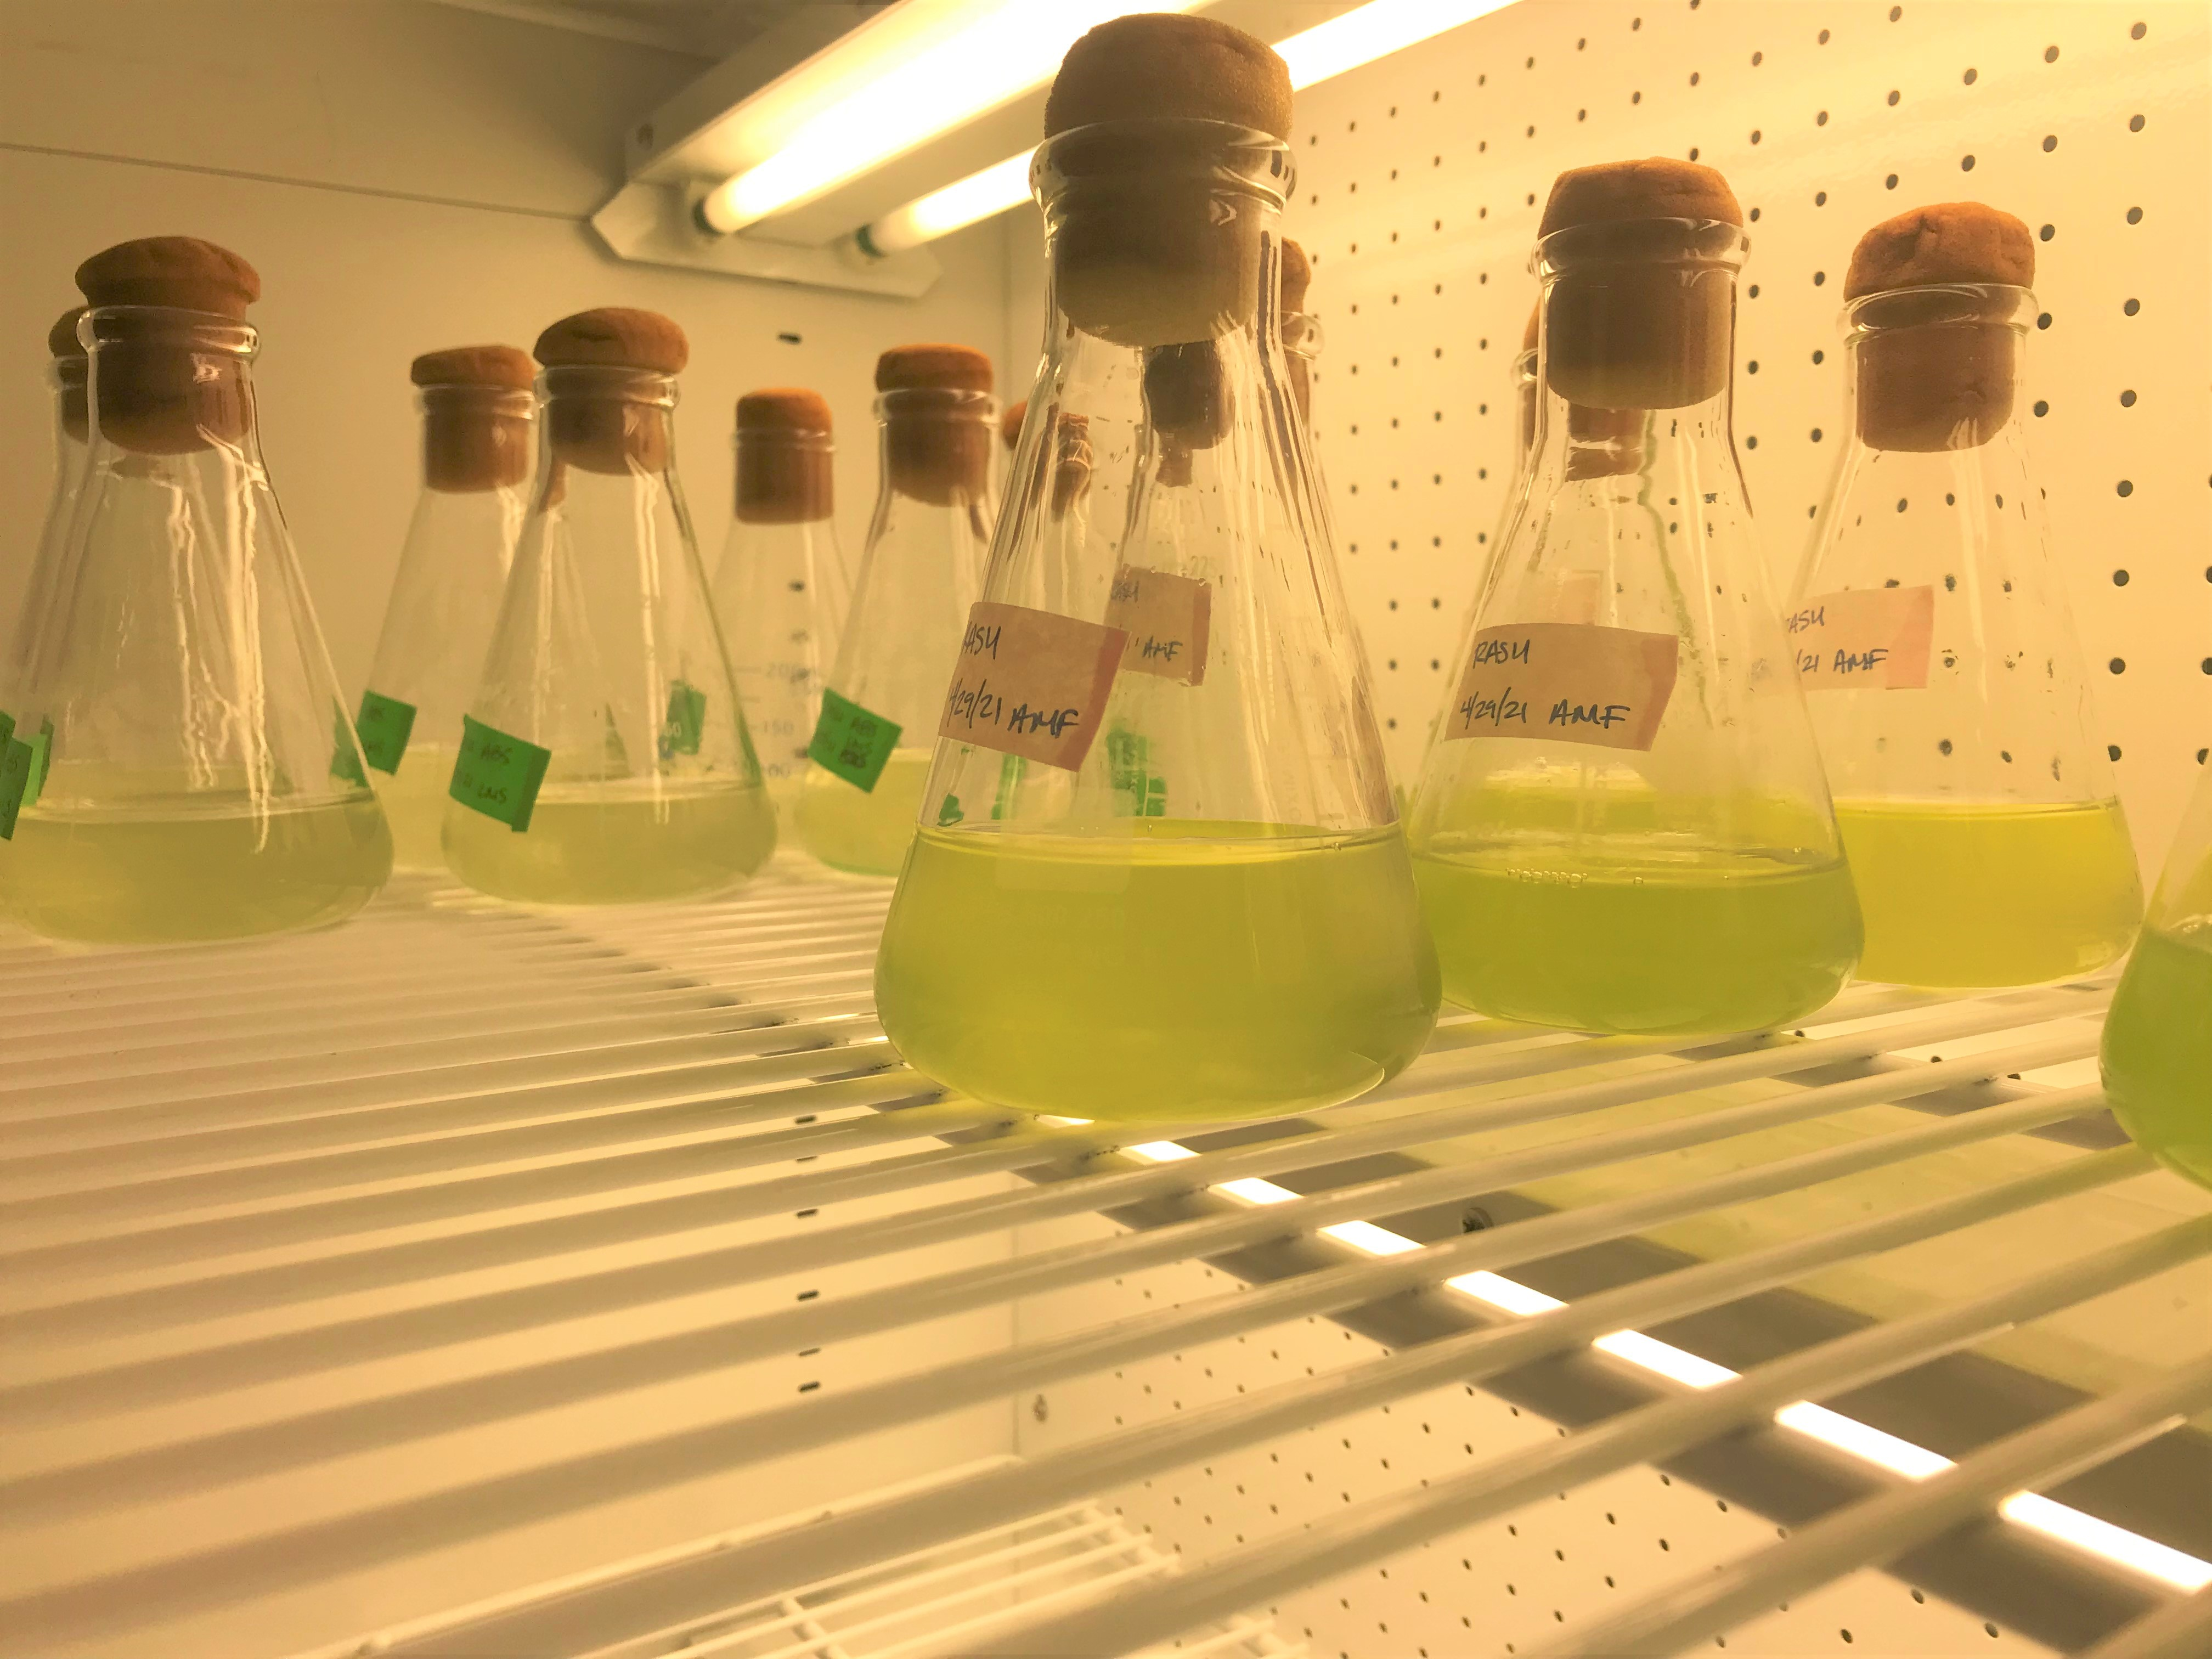
Researchers at ORNL’s Aquatic Ecology Laboratory use these single-species algal cultures for biofuels research and to feed to other organisms, such as freshwater mussels and zooplankton.
Specialty: pharma-process
Image credit: Oak Ridge National Laboratory